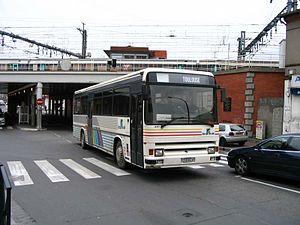
cars tracer de haute-garonne
Le Renault Tracer est un autocar de ligne interurbaine, périurbaine et scolaire fabriqué et commercialisé par le constructeur français Renault Véhicules Industriels de 1991 à 2002. Outre son importante carrière interurbaine, il connaîtra également un grand succès au sein de l'armée française.